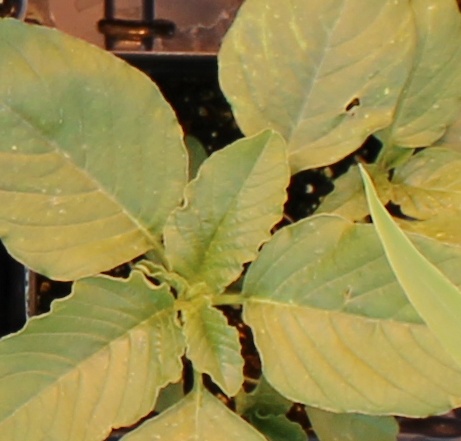
Label: Redroot Pigweed